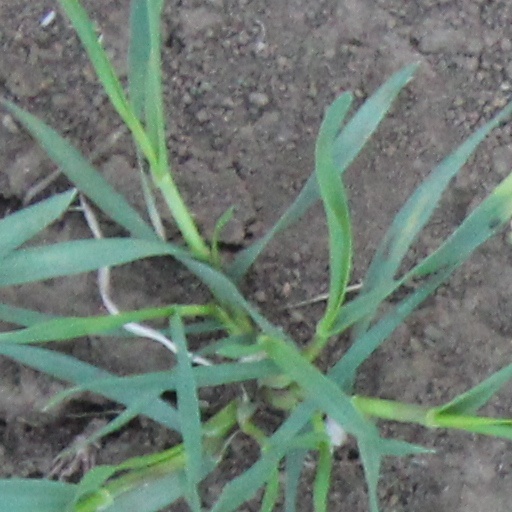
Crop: wheat